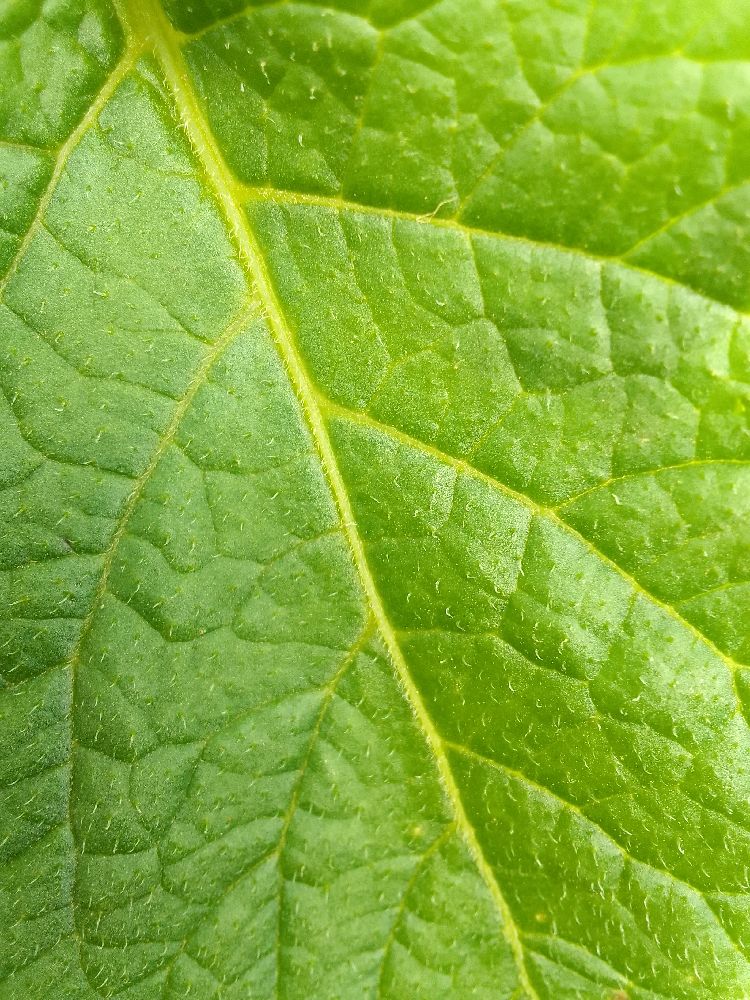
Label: Healthy